Jeff Bagwell

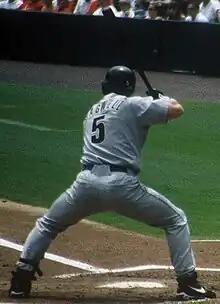
Bagwell was famous for his unique batting stance, as seen here during this at bat for Houston against St. Louis

The 1995 season was shortened by 18 games due to the players' strike that commenced the year before. Bagwell endured a slump through the month of May in which he batted .183. In June, his results started to improve as he batted .339 and followed up in July by driving in 31 runs. Both Bagwell and Derek Bell, included as a "Killer B," registered 31 RBI that month, breaking the monthly club RBI record. Bagwell had tied the previous record one year earlier to the month. He hit his first two career home runs against Maddux of the Atlanta Braves within a week, on May 28 and June 3. Maddux allowed only 8 home runs the entire season. On July 28 against the Colorado Rockies, Bagwell's 10th-inning home run tied the score and two innings later he scored the winning run for a 5–4 final score.